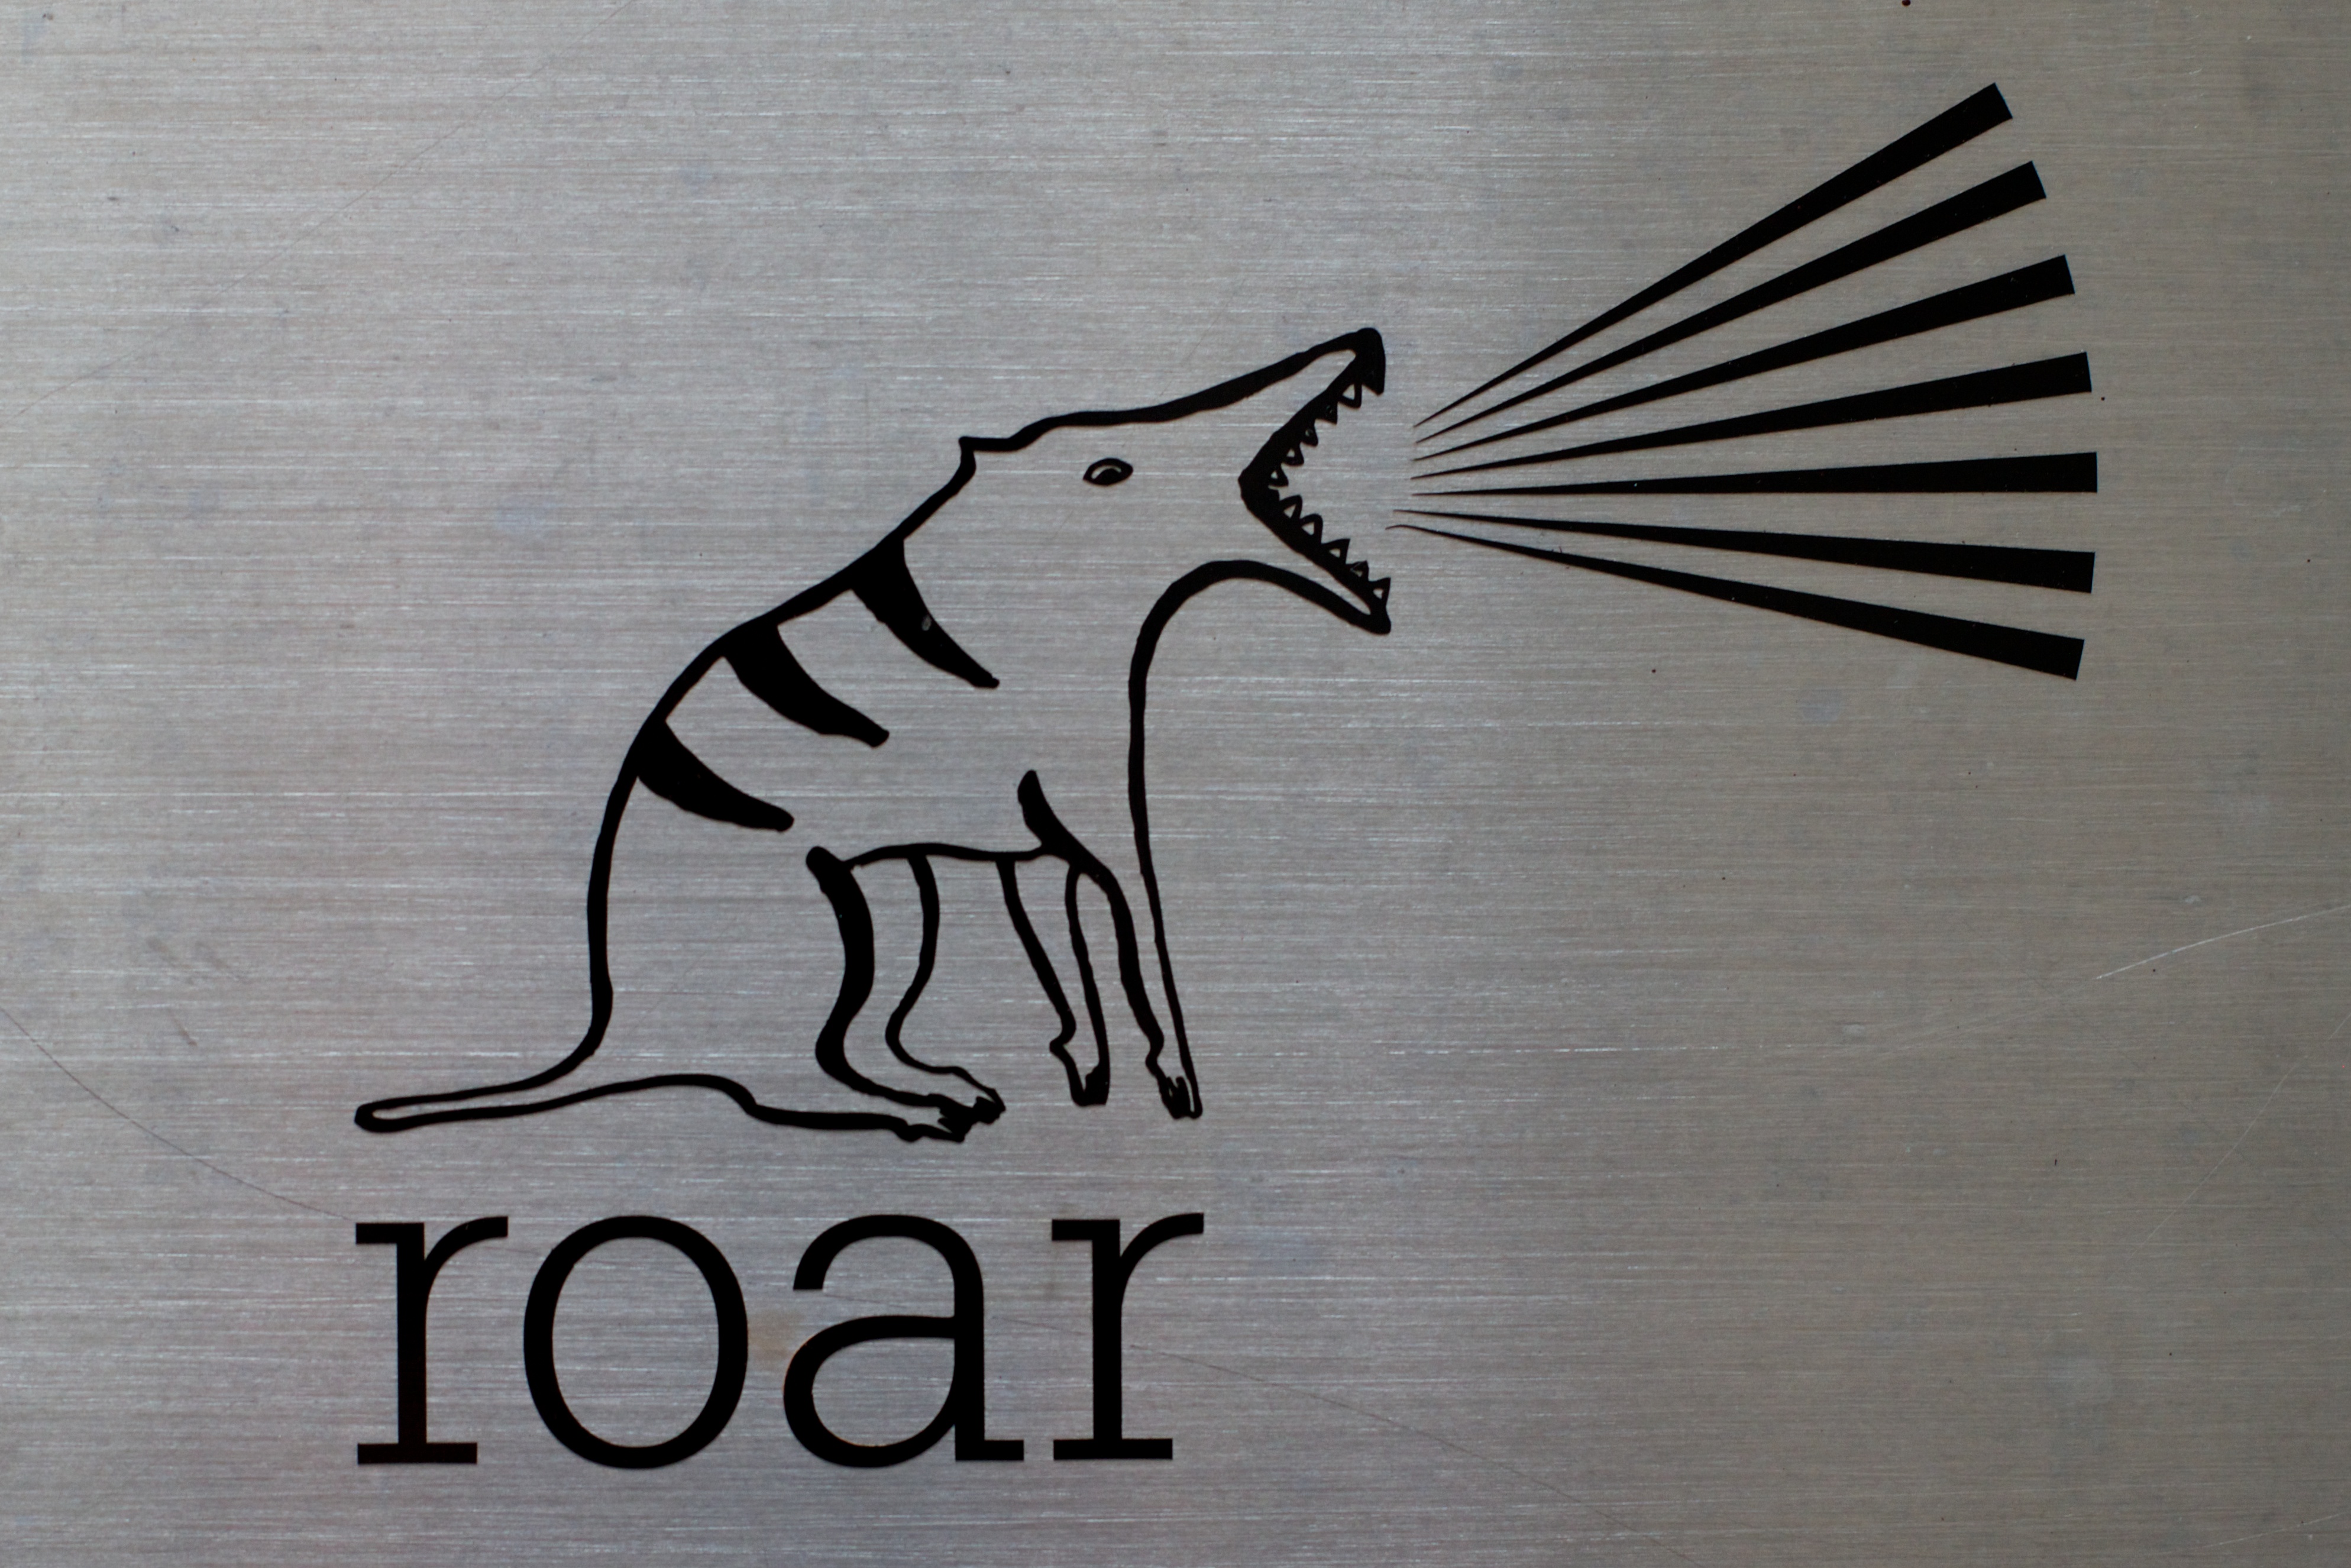
font, art, sketch, drawing, illustration, calligraphy, auodyssey